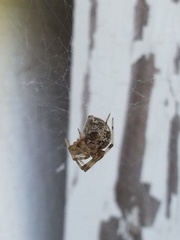
Species: Parasteatoda_tepidariorum